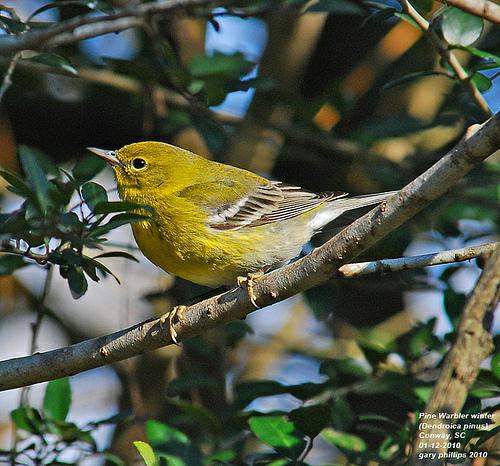
A photo of a pine warbler